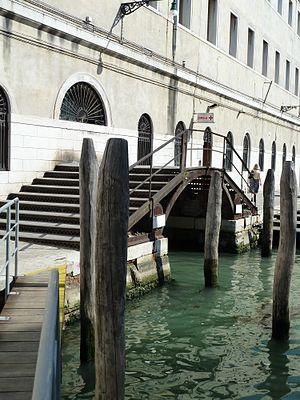
Ponte della Cavana dell'Ospedale ai Mendicanti (Venice)
Les Fondamente Nove ou Nuove forment une longue série de quais formant la limite septentrionale de la ville de Venise et situés à cheval des sestieri de Cannaregio et de Castello.